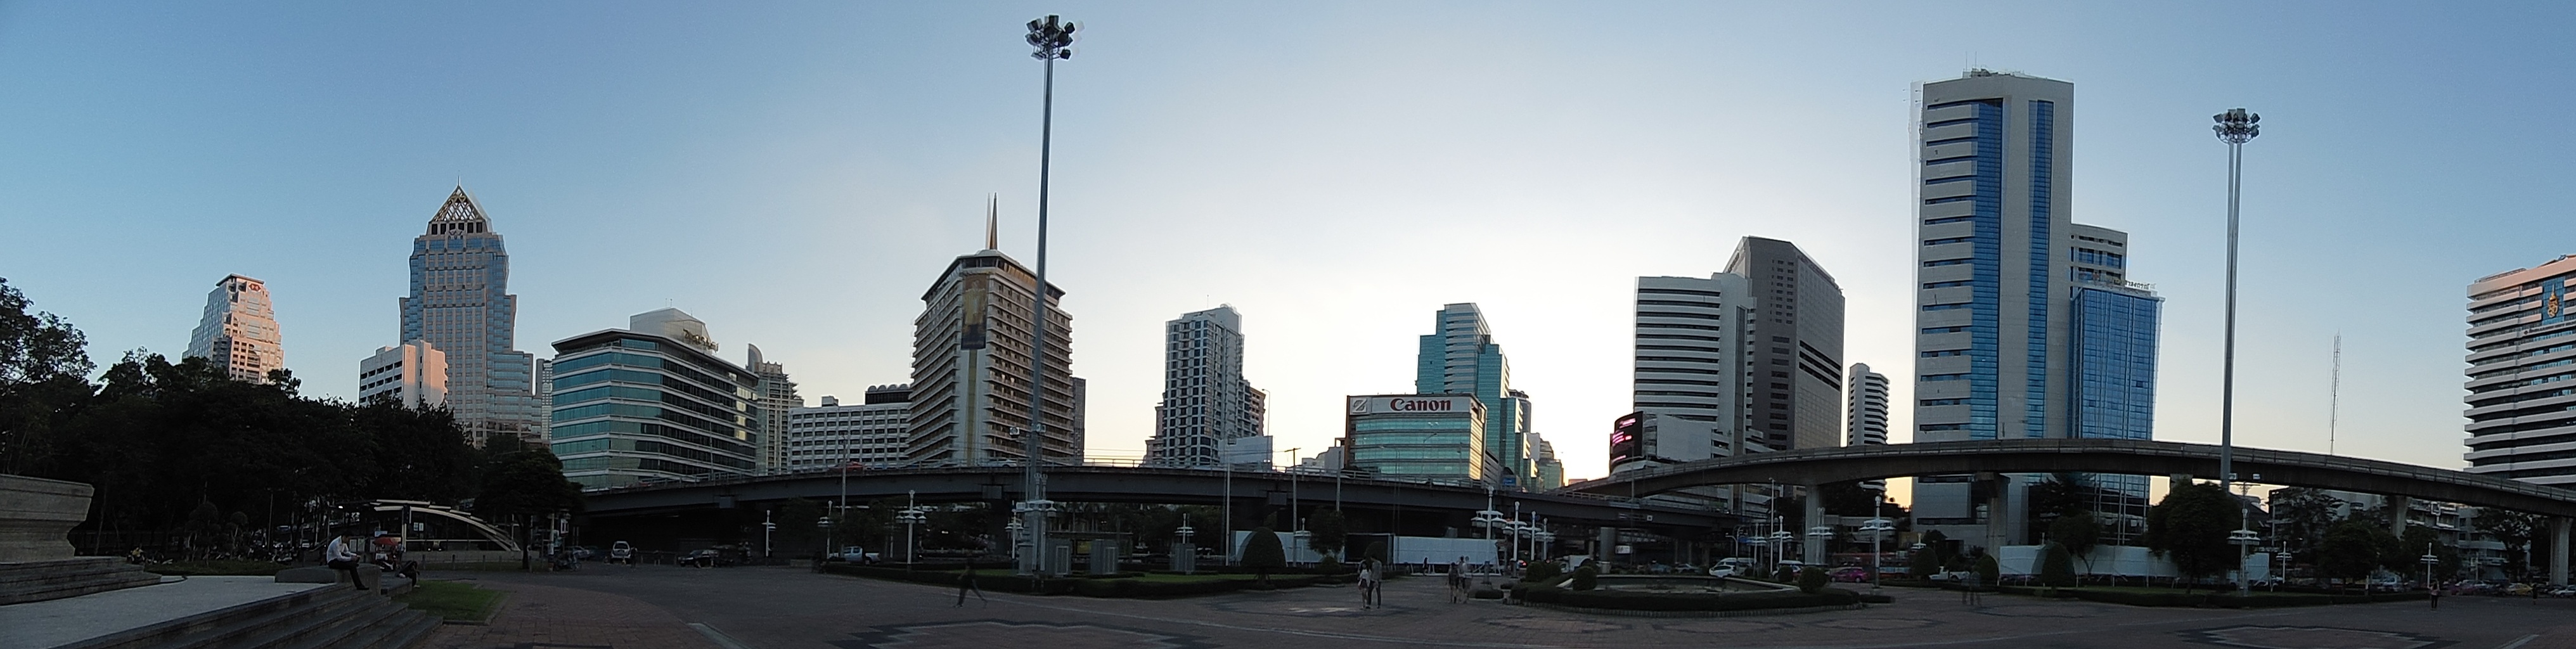
architecture, sky, skyline, building, city, skyscraper, cityscape, downtown, travel, daytime, tower, landmark, tower block, thailand, bangkok, metropolis, condominium, urban area, metropolitan area, mixed use, corporate headquarters